Connie Panzarino

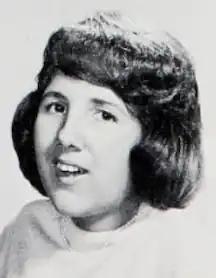
Connie Panzarino, from the 1965 yearbook of Massapequa High School

Concetta Jean "Connie" Panzarino (November 26, 1947 – July 4, 2001) was an American writer and activist for disability rights and LGBTQ rights.